Carlos Ibáñez e Ibáñez de Ibero

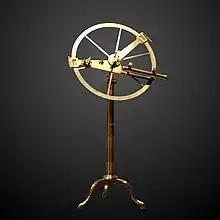
Repeating circle used for the survey of the meridian arc from Dunkirk to Barcelona by Delambre and Méchain

Nevertheless, it was an unfavourable vertical deflection which gave an inaccurate determination of Barcelona's latitude and a metre "too short" compared to a more general definition taken from the average of a large number of arcs. The geoid is not a surface of revolution and none of its meridians is identical to another, in other words, the theoretical definition of the metre was inaccessible and misleading at the time of Delambre and Mechain arc measurement, as the geoid is a ball, which on the whole can be assimilated to an ellipsoid of revolution, but which in detail differs from it so as to prohibit any generalization and any extrapolation from the measurement of a single meridian arc. Moreover, it was necessary to assume an oblateness of the Earth in order to calculate the length of the metre from the meridian arc measured by Delambre and Méchain. In 1901, Friedrich Robert Helmert determined the values of his ellipsoid of reference taking into account gravimetry work of the International Geodetic Association. He found 1/298,3 for the flattening of the Earth. This was remarkably close to reality compared to the value of 1/334 which had been used to compute the length of the metre a century earlier.